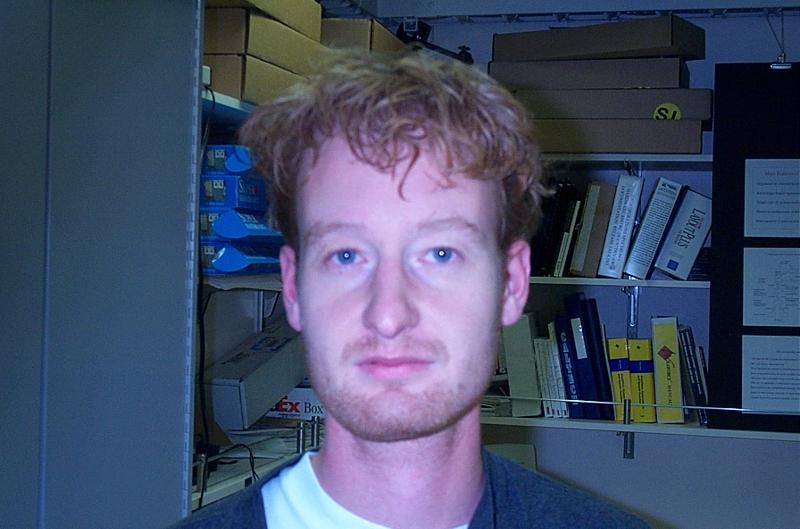
question: 誰がいますか？
answer: うっすらと髭の生えた男性

question: 黄色い箱はどこにありますか？
answer: 棚の中

question: 右側にある黄色い箱はいくつありますか？
answer: 3つ

question: 人は何人いますか？
answer: 1人

question: 左側にある青い箱はいくつありますか？
answer: 4つ

question: 青い箱はどこにありますか？
answer: 棚の中

question: 黒いボードに貼り付けられている書類は何枚ですか？
answer: 3枚

question: 棚の一番上にあるダンボール箱はいくつ見えますか？
answer: 8つ